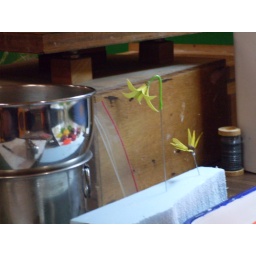
left flower petals are watercolor paper dipped in layers of colored wax. Right petals same technique with crepe paper.